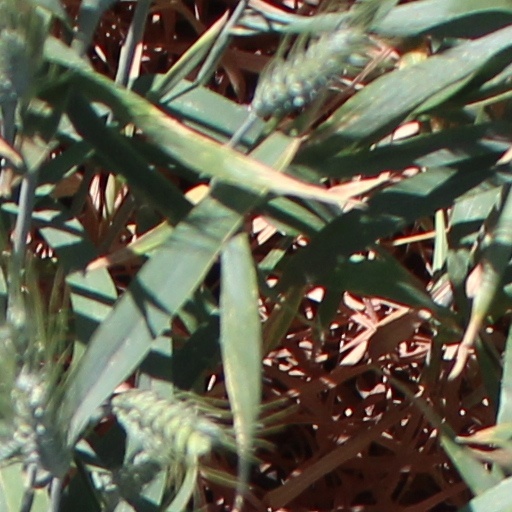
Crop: wheat